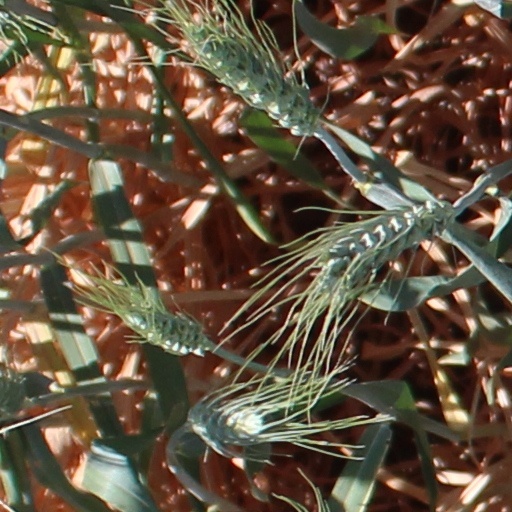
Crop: wheat